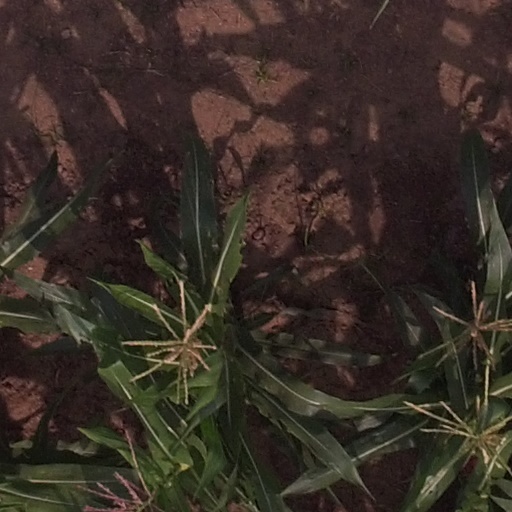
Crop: maize; corn